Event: Nepal Earthquake
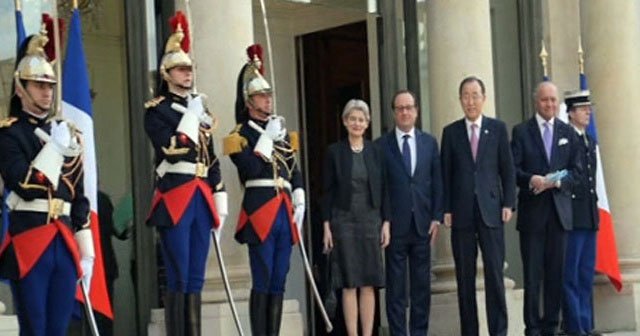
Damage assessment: no_damage